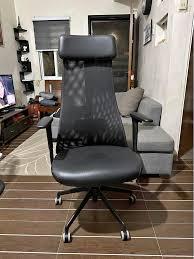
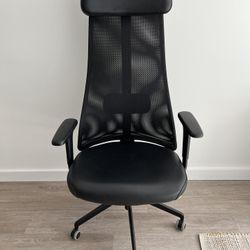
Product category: items_chair
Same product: yes